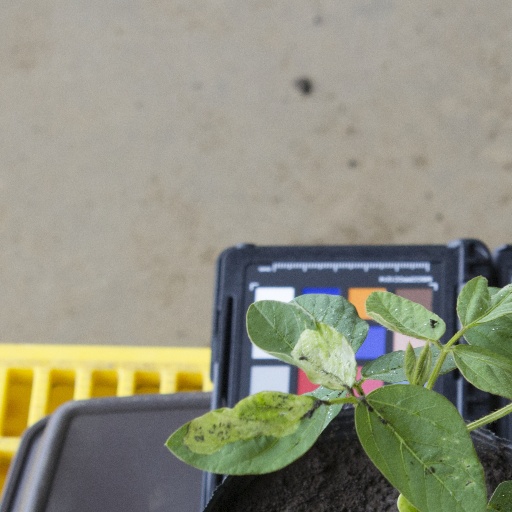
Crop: soybean